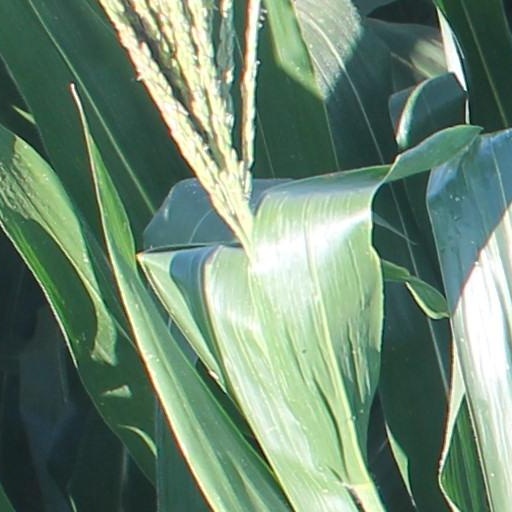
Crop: maize; corn